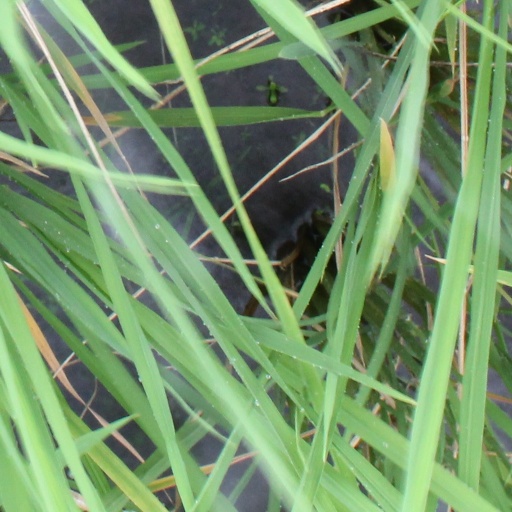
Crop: rice